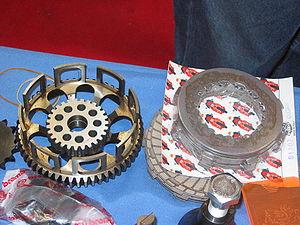
L'embrayage est un dispositif d'accouplement entre un arbre dit moteur et un autre dit récepteur. Du fait de sa transmission par adhérence, il permet une mise en charge progressive de l'accouplement ce qui évite les à-coups qui pourraient provoquer la rupture d'éléments de transmission ou l'arrêt du moteur dans le cas d'une transmission avec un moteur à combustion interne.